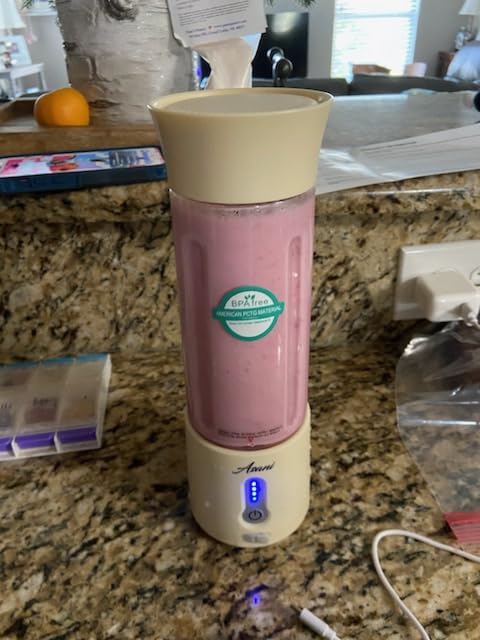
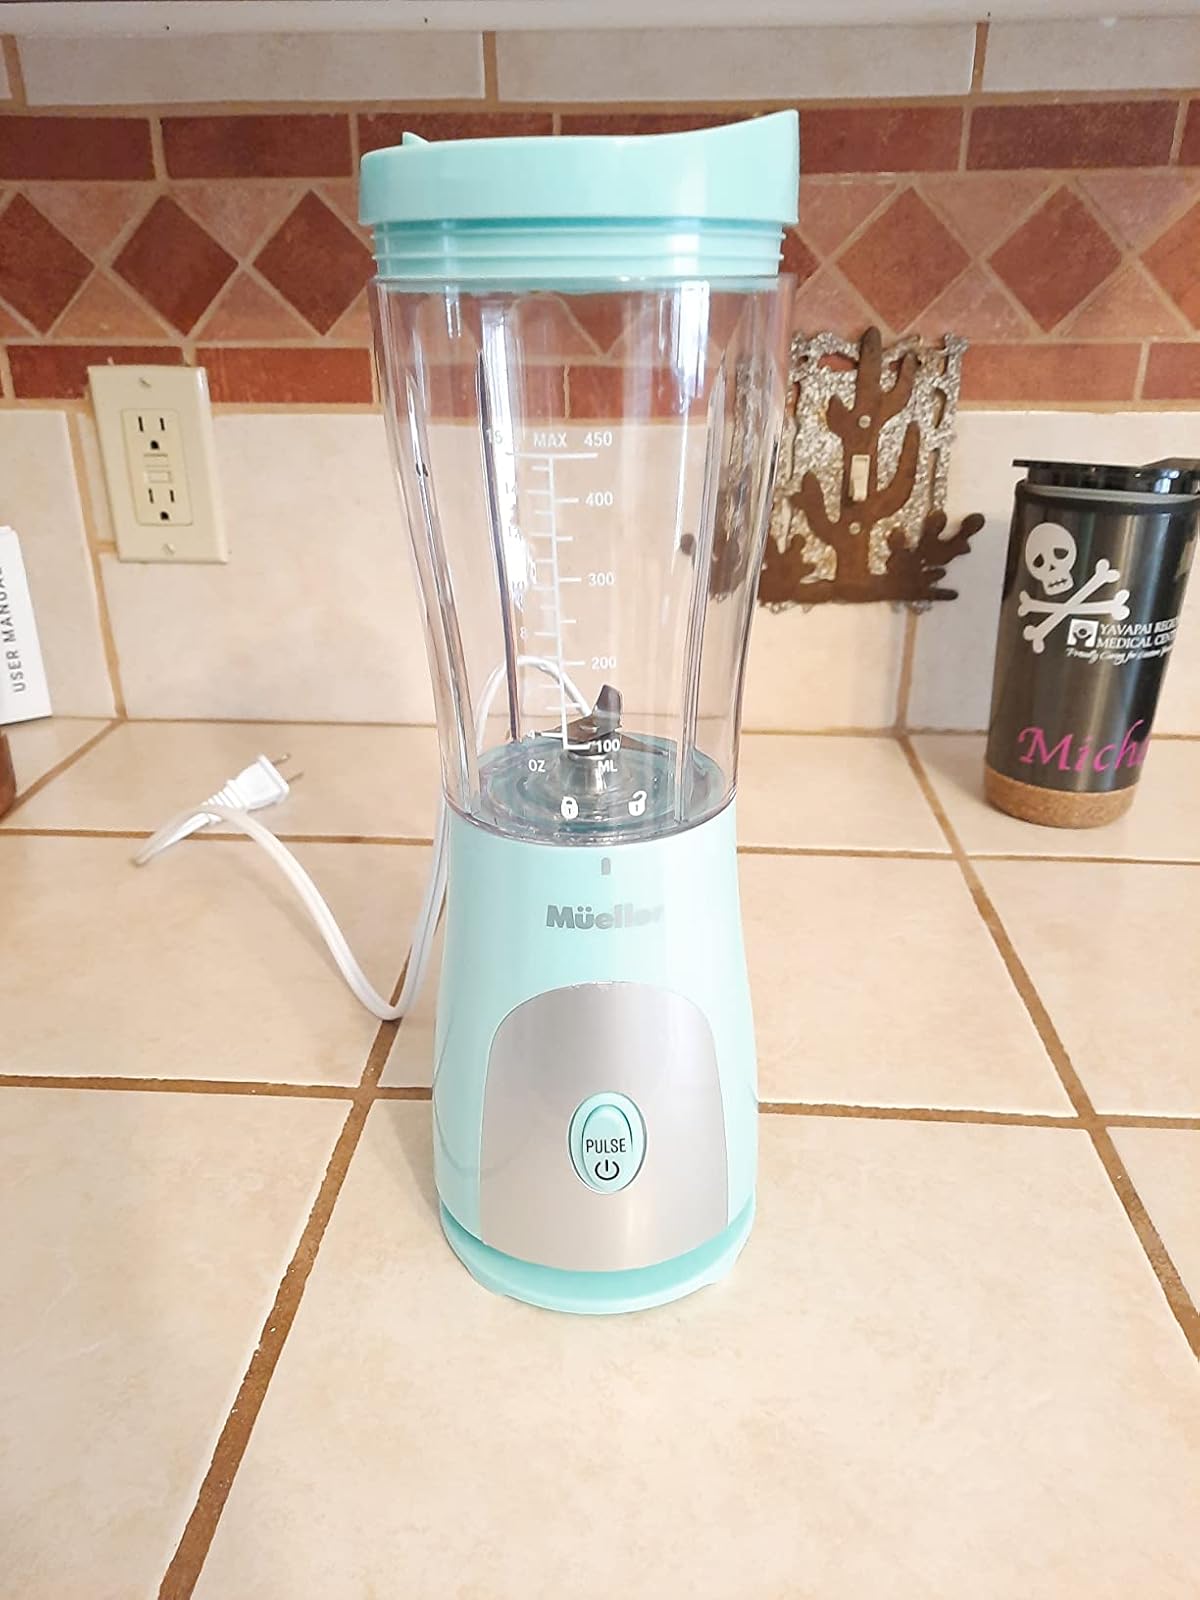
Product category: items_blender
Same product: no